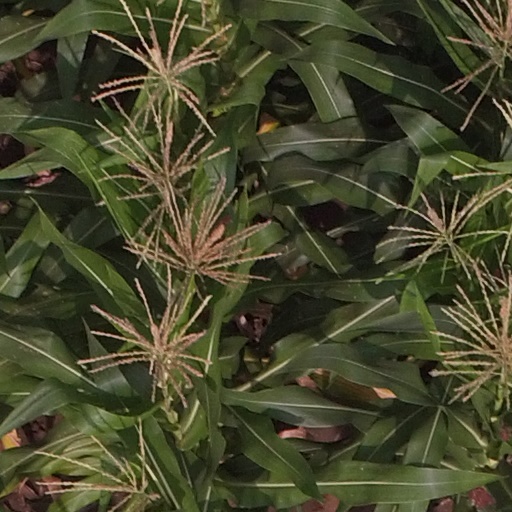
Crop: maize; corn